Vice (2018 film)

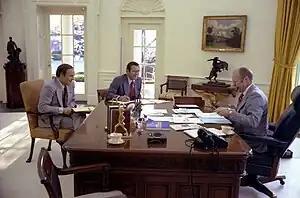
Real-life photograph of Dick Cheney and Donald Rumsfeld with President Gerald Ford at the Oval Office in 1975.

Numerous scenes from the film were identified as being historically inaccurate, heavily dramatized, or presented without necessary context. Politifact stated that in certain scenes, "the line between historic facts and poetic interpretation gets fuzzy".